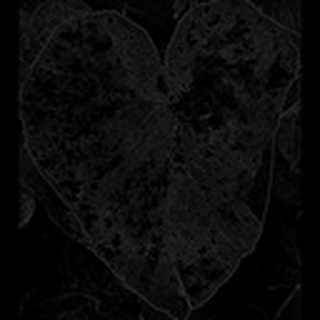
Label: cotton_powdery_mildew